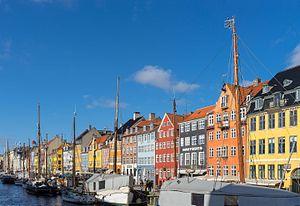
Les façades de Nyhavn, côté nord, Copenhague, Danemark.